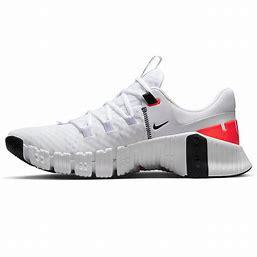
Brand: Nike
Model: Free Metcon 5